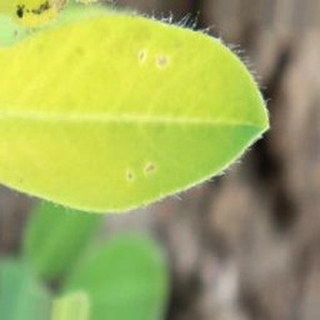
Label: groundnut_nutrition_deficiency